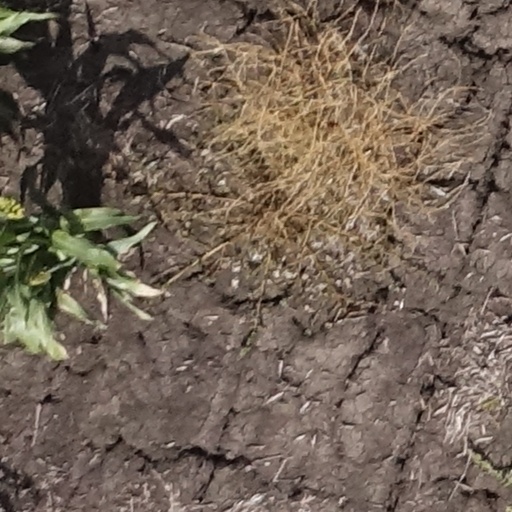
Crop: sorghum